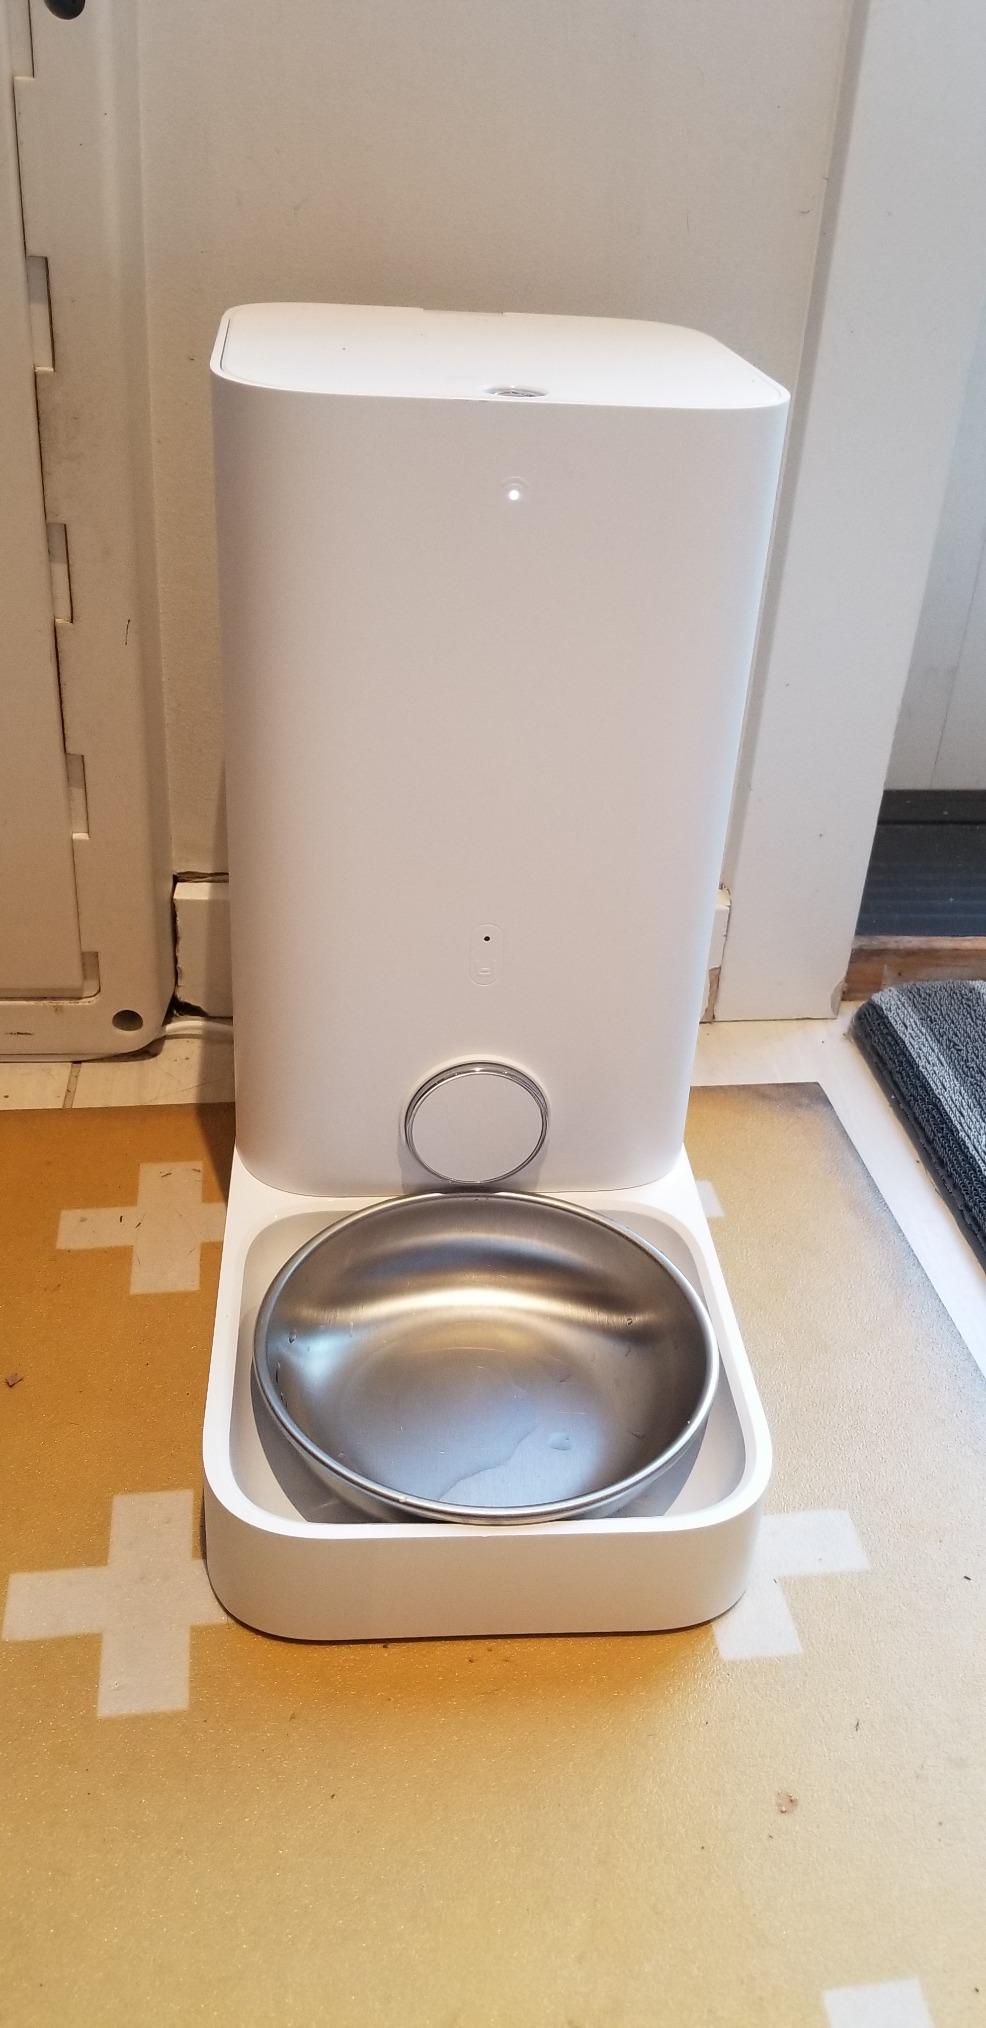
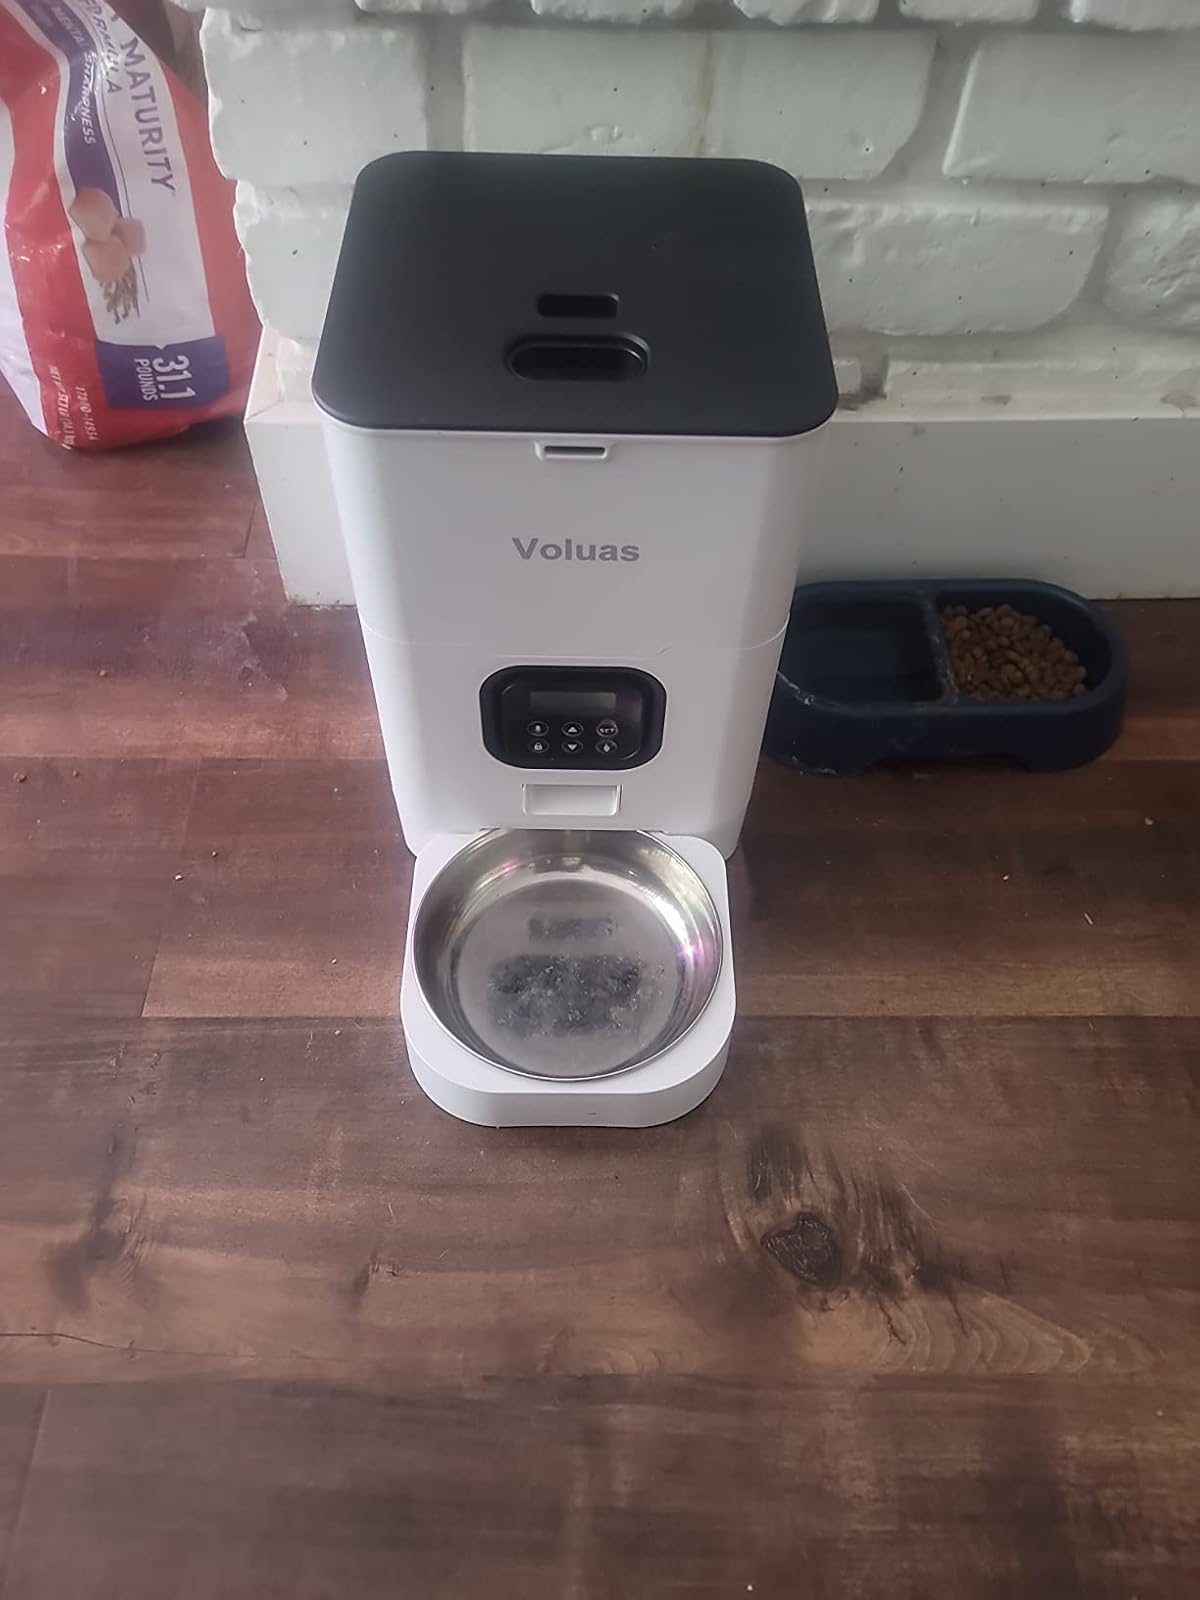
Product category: items_feeder
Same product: no